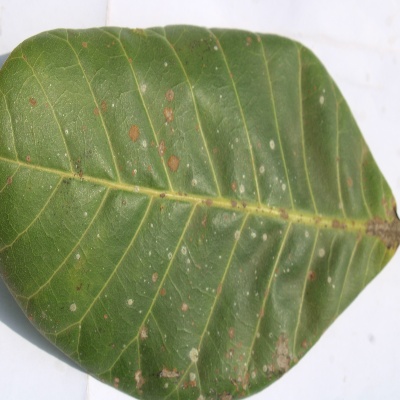
Crop: Cashew
Condition: red rust